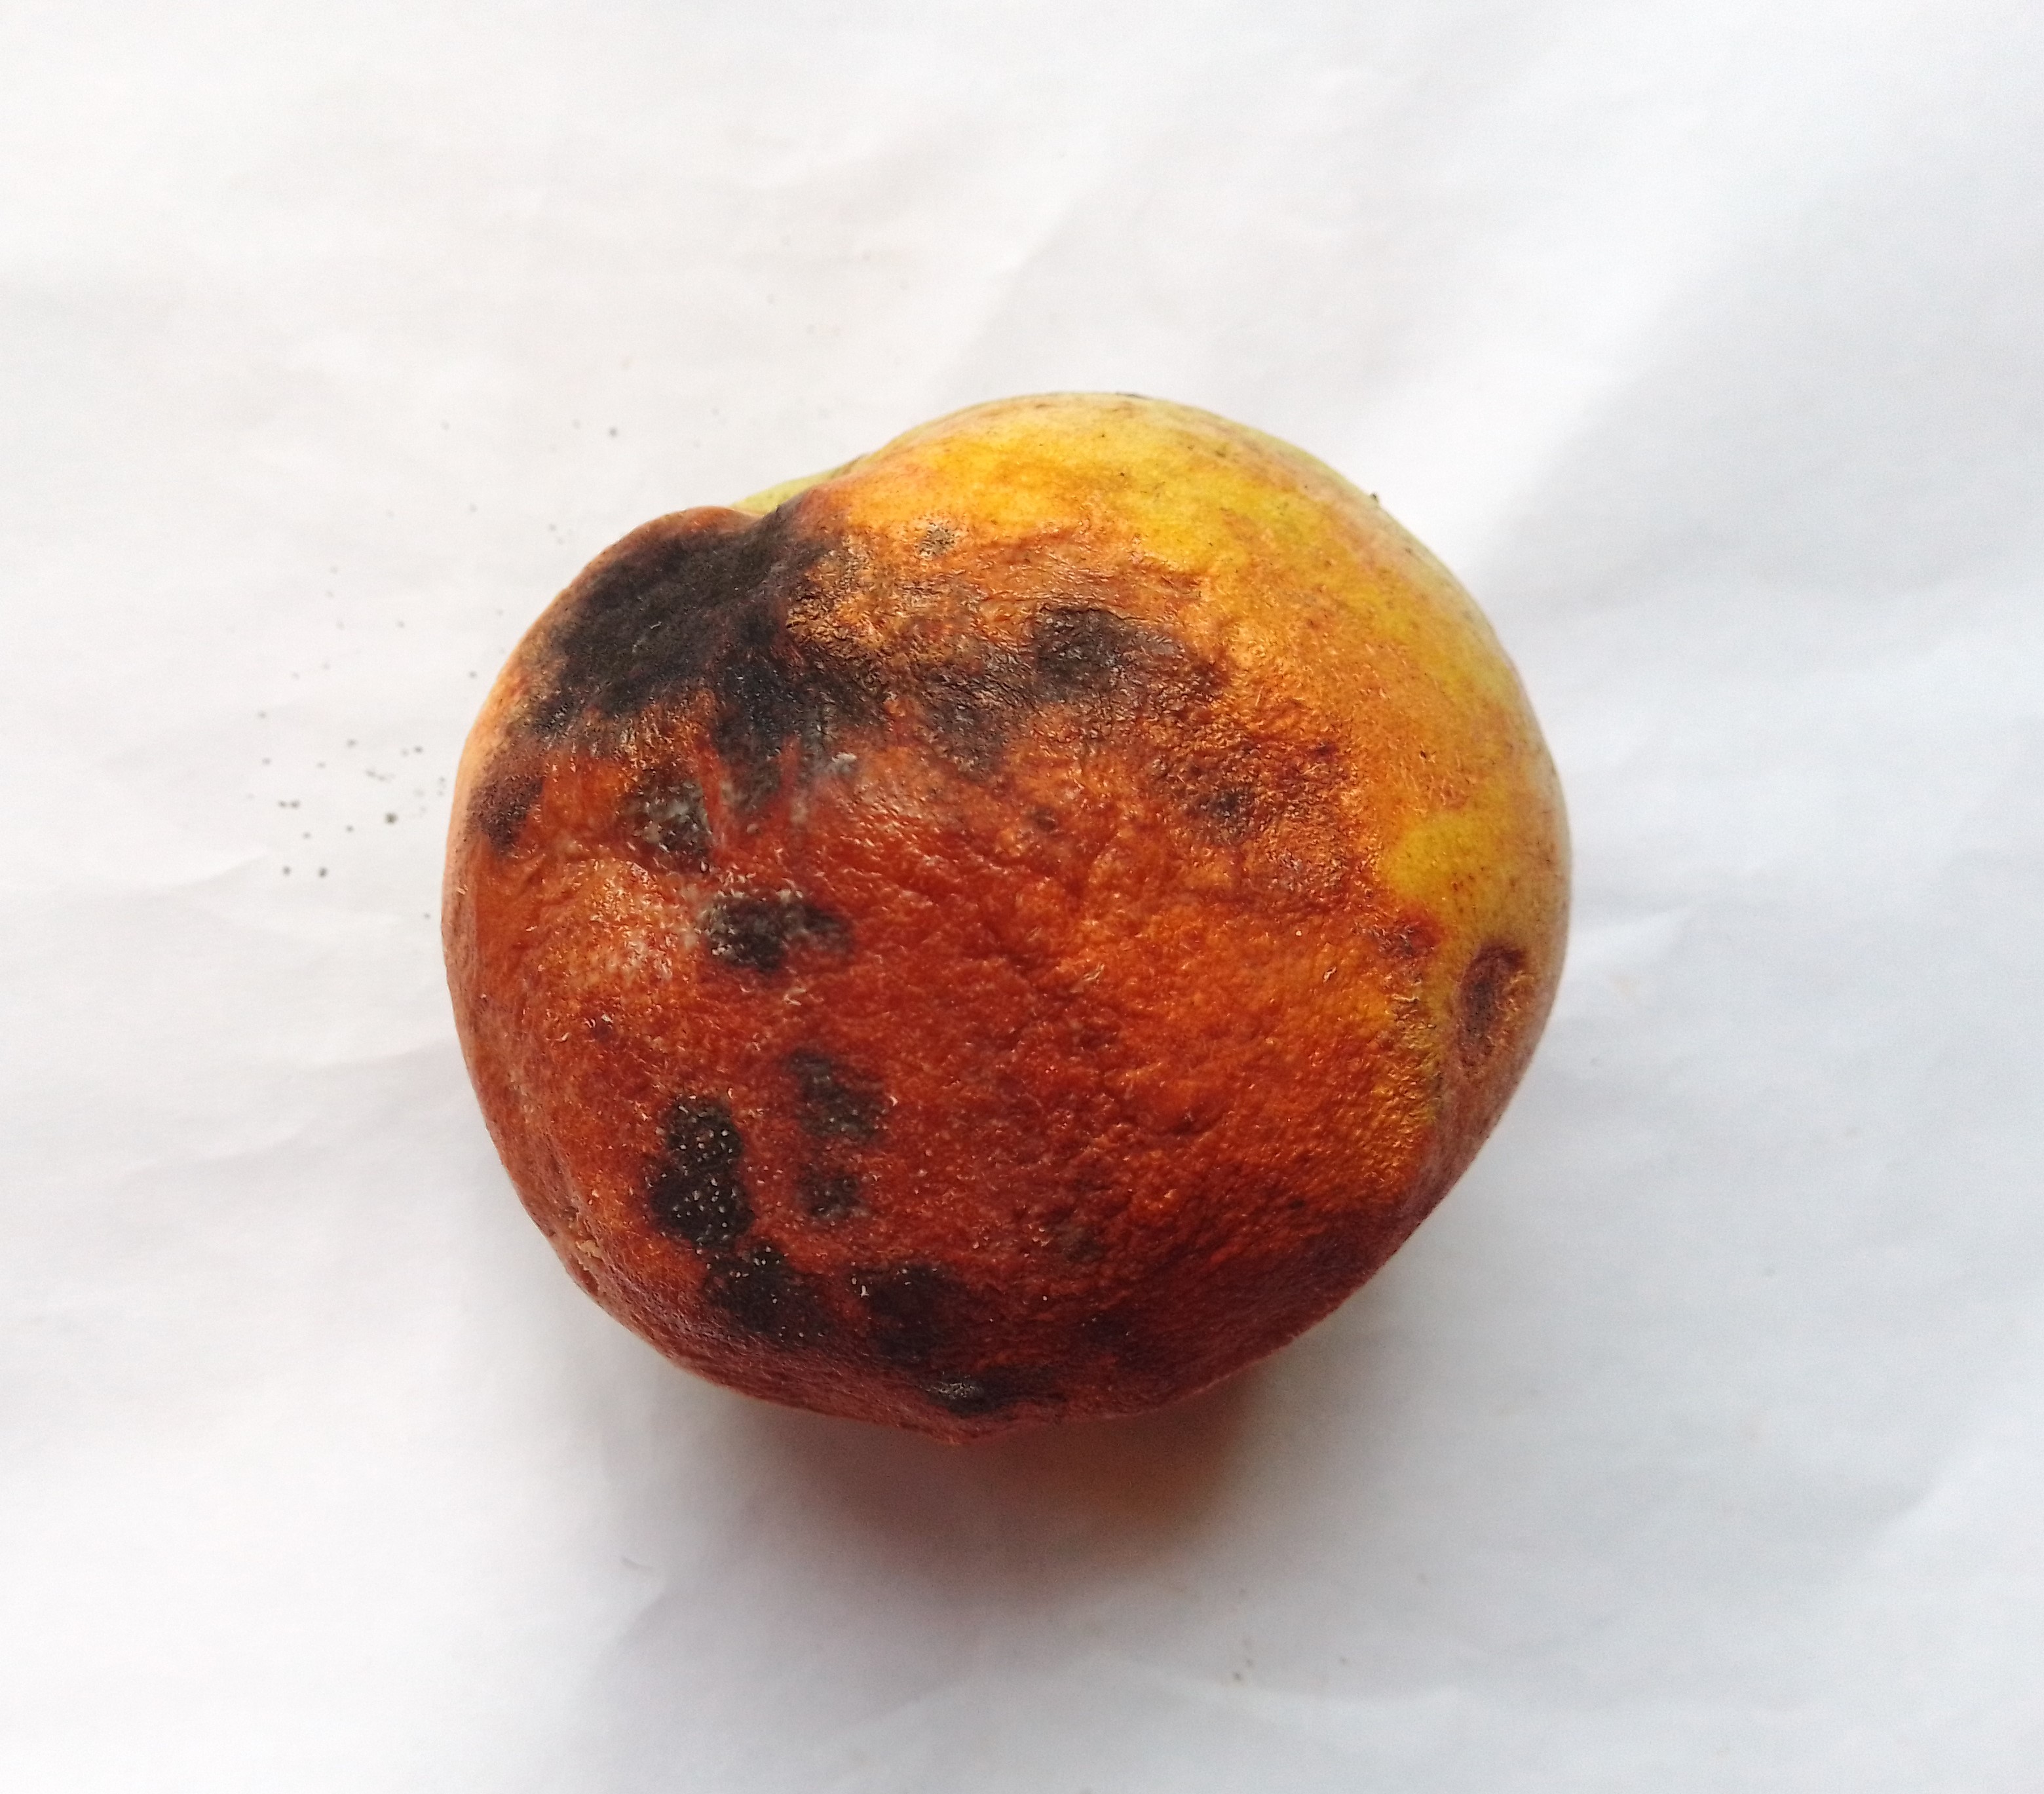
Fruit: guava
Condition: rotten